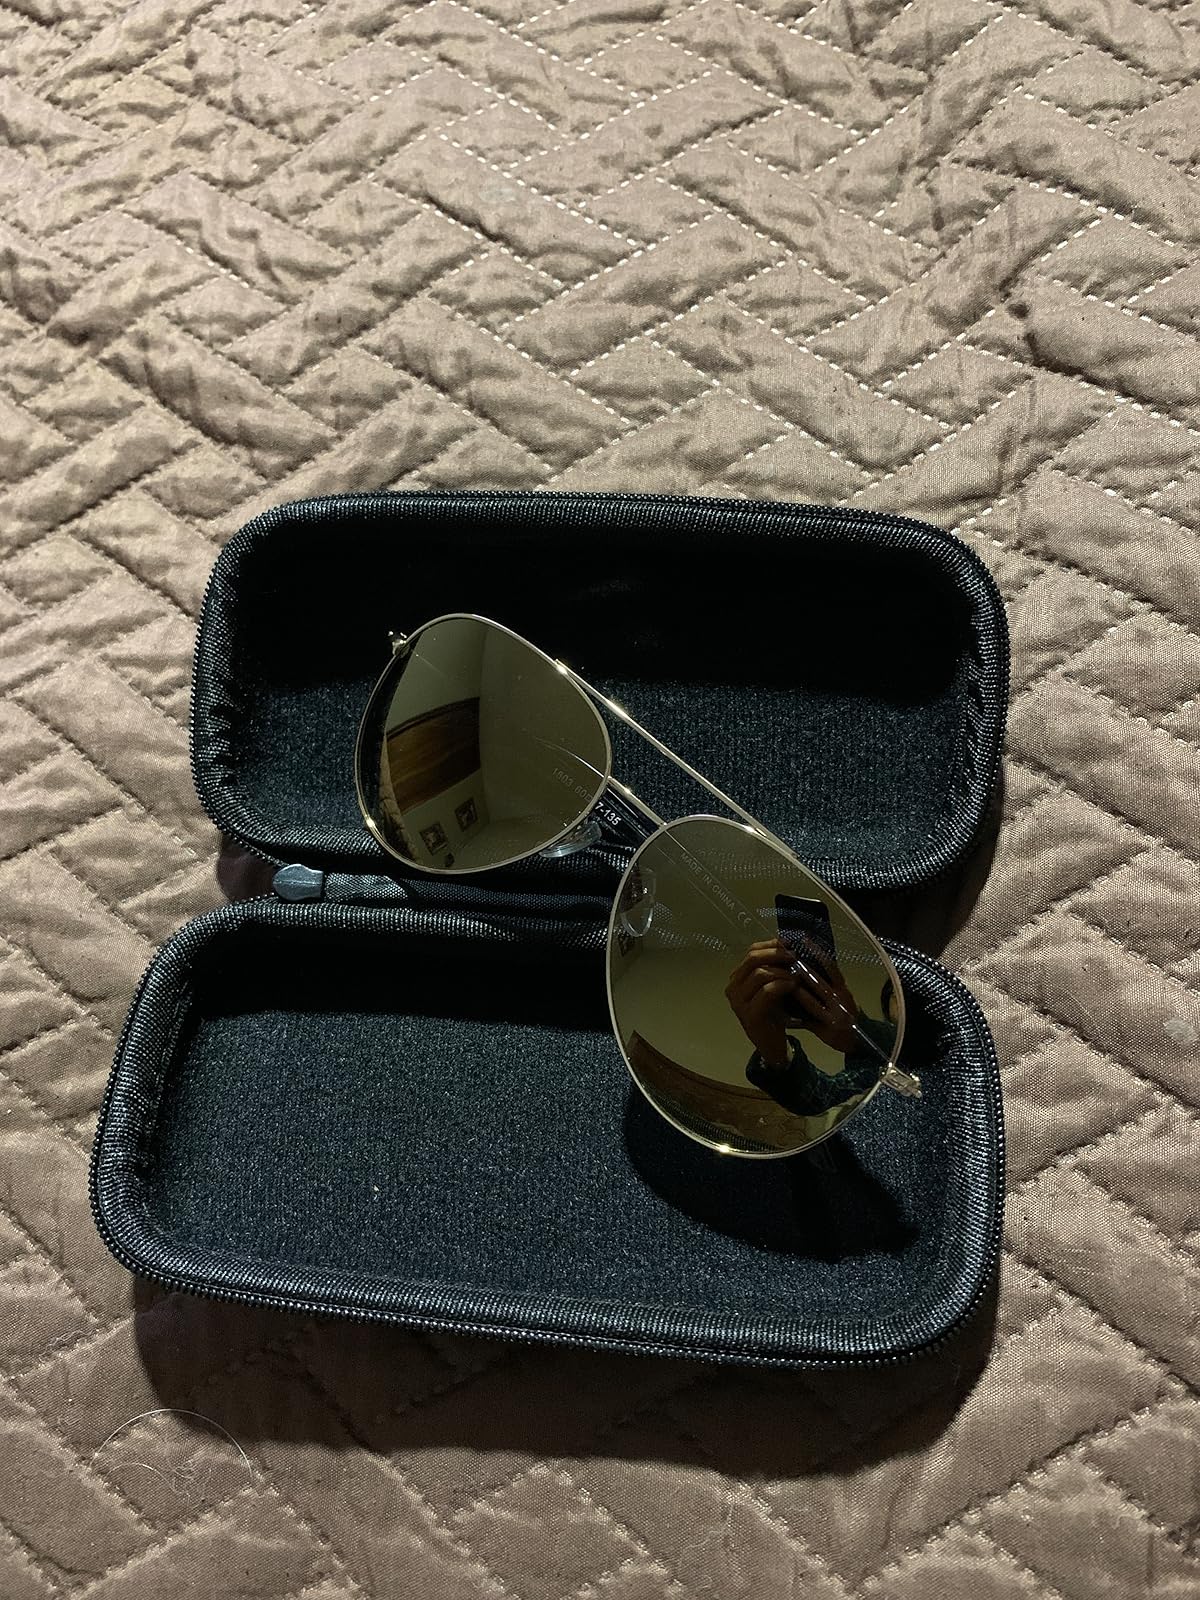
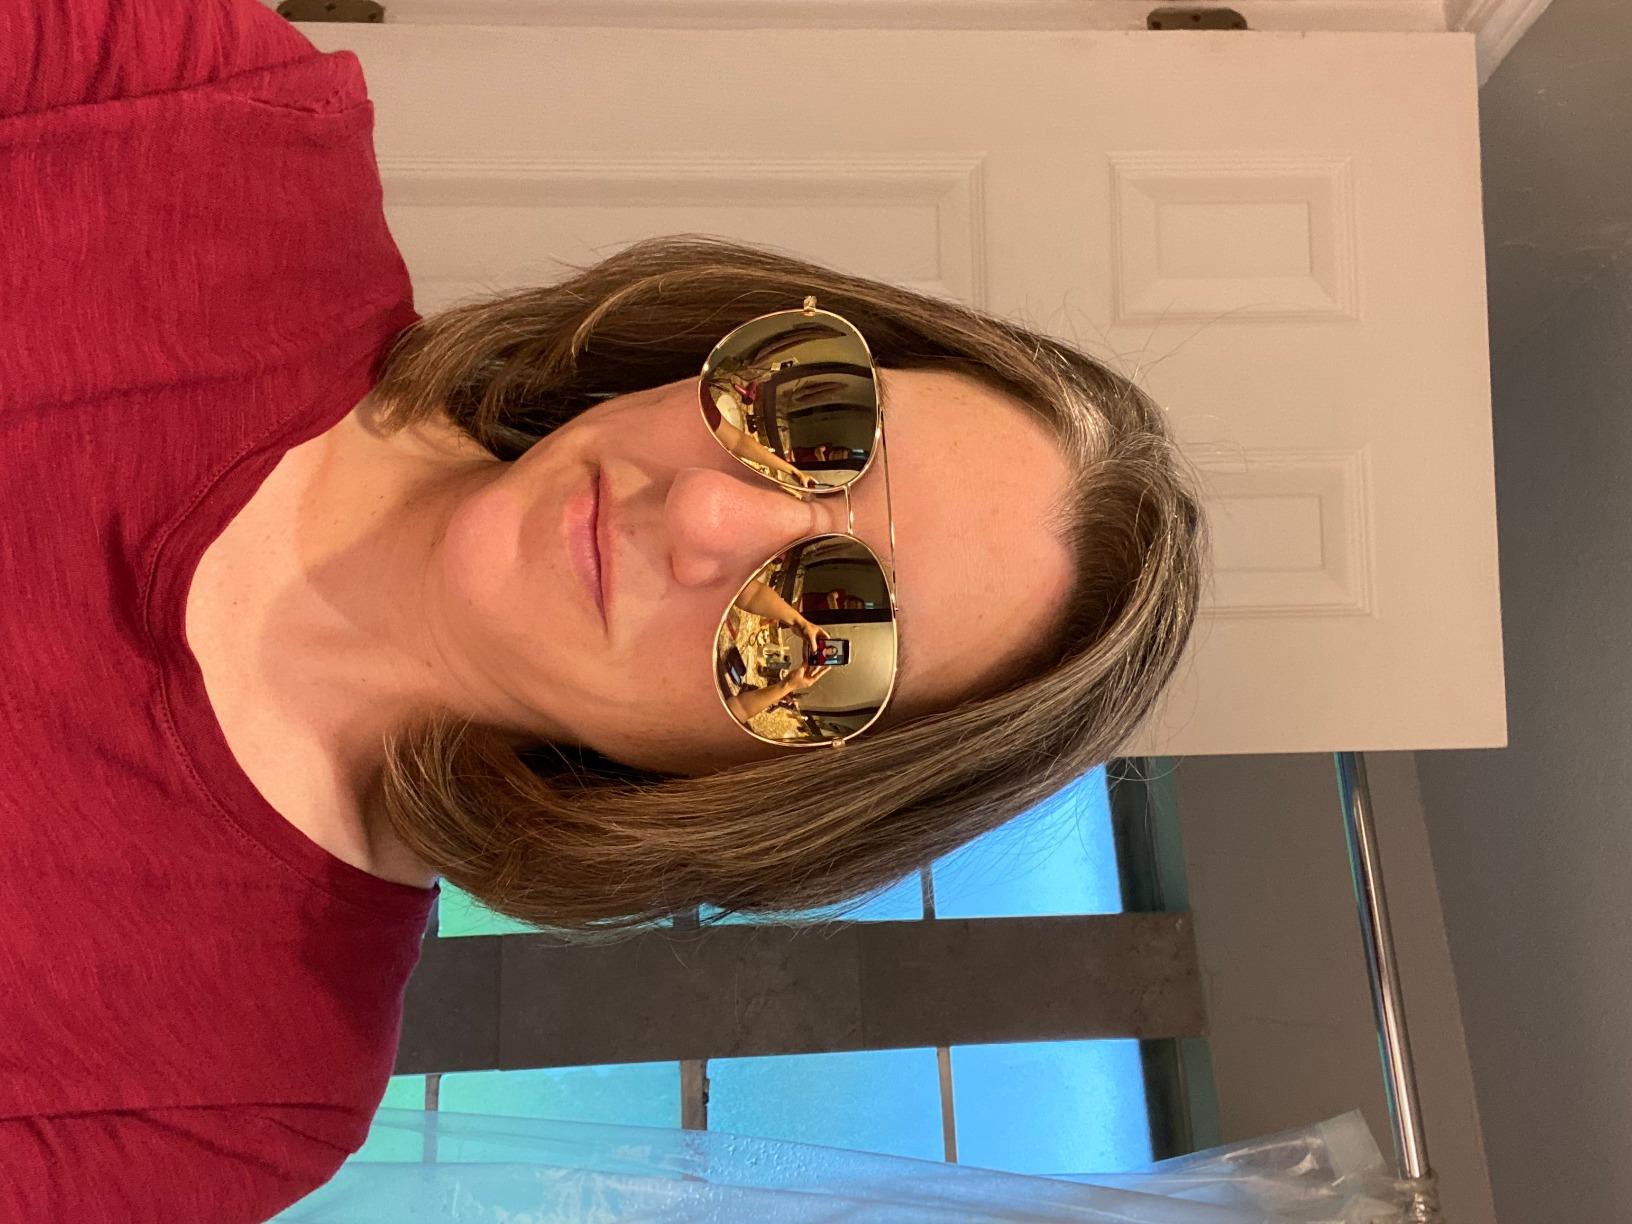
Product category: accessories_sunglasses
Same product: yes